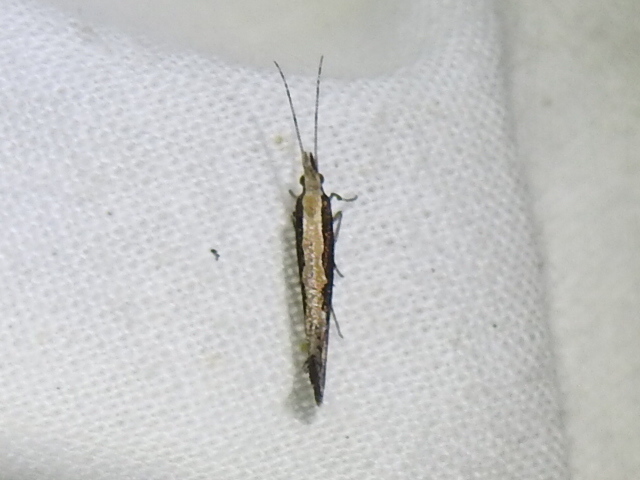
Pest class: diamondback_moth